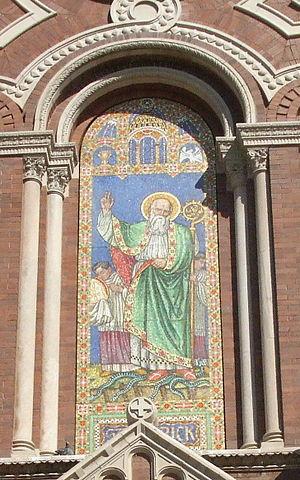
La cathédrale Saint-Patrick est un édifice religieux catholique sis à El Paso au Texas. Construite à partir de 1914 l'église devint cathédrale du nouveau diocèse d'El Paso dès qu'elle fut achevée en 1917 et placée sous le patronage de saint Patrick.